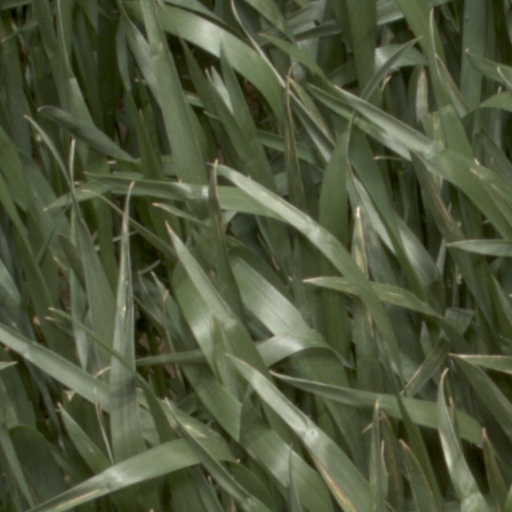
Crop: wheat